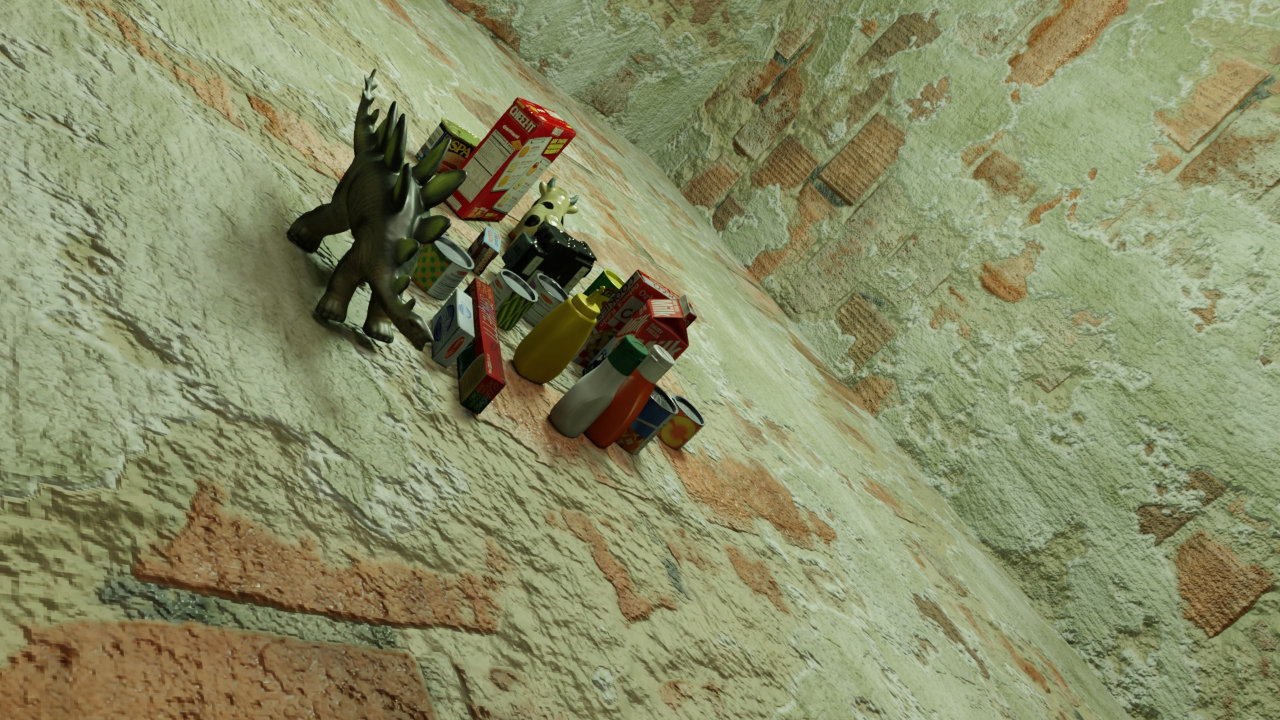
Question:
What are the five 2D points in pixel space that outline the grasp plane for the packaging design of cream cheese? Your answer should be as Grasp center: [], Left finger base: [], Right finger base: [], Left finger tip: [], Right finger tip: [].
Answer: Grasp center: [0.365625, 0.405556], Left finger base: [0.39375, 0.441667], Right finger base: [0.336719, 0.369444], Left finger tip: [0.375, 0.479167], Right finger tip: [0.317188, 0.409722]